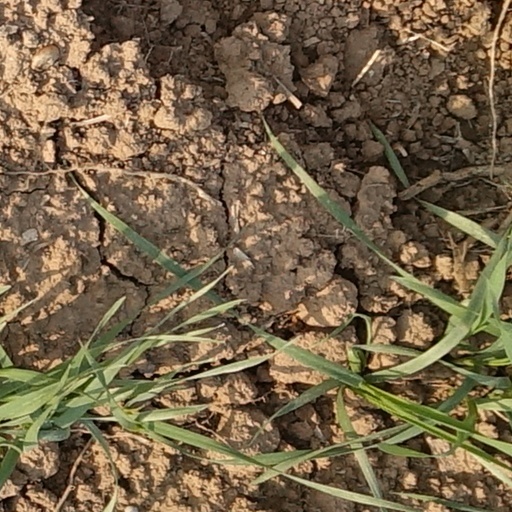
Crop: wheat